Sidney Historic Business District

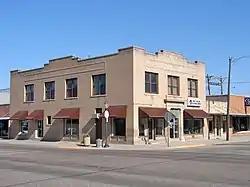
LeSeur Building, built in 1916

The Sidney Historic Business District is a historic district that was listed on the National Register of Historic Places in 1994.